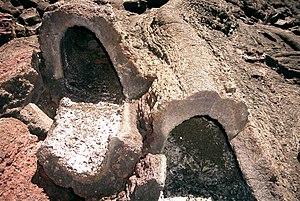
Un tunnel de lave est formé par une coulée volcanique qui s'est refroidie en surface en formant une croûte solide mais dont le cœur est resté fluide, permettant à la lave de continuer à s'écouler. Lorsque la coulée cesse d'être alimentée par l'éruption, elle se vide et laisse une cavité en forme de galerie. Les tunnels de lave sont associés à un volcanisme effusif, généralement de type basaltique.